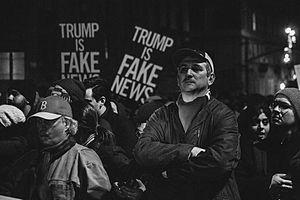
Les fake news, en français fausses nouvelles, infox, ou encore informations fallacieuses, sont des informations mensongères diffusées dans le but de manipuler ou de tromper le public. Prenant une importance singulière à l'ère d'internet, elles peuvent émaner d'un ou de plusieurs individus, d'un ou de plusieurs médias, d'un homme d'État ou d'un gouvernement.